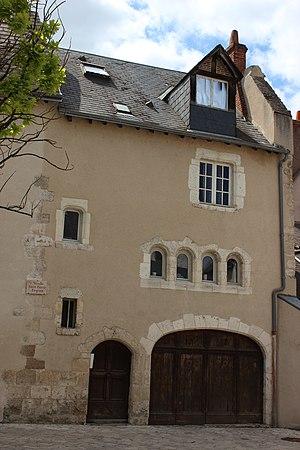
Maison d'époque renaissance datée de 1527 (dendrochronologie)
Orléans [ɔʁleɑ̃] est une commune française du centre-nord de la France, située à environ 120 kilomètres au sud de Paris. Siège du conseil de la métropole d'Orléans, la ville est également le chef-lieu du département du Loiret et de la région Centre-Val de Loire, ce qui en fait la métropole la plus proche de Paris.